Baldenstein Castle

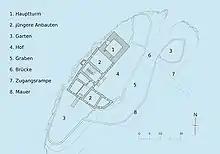
Plan of Baldenstein castle

The original tower is a four-story structure with walls that are up to thick. The residential wing has many Gothic Revival elements from the repairs following the 1877 fire. The tower-like avant-corps was topped with crow-stepped gables after the repairs. On the ground floor of the residence wing is a hall with a painted ceiling from the third quarter of the 17th century and a fireplace with the coat of arms of the Rosenroll and Ruinelli families. On the second floor there is a sideboard from 1677 and a painted oven from 1670.